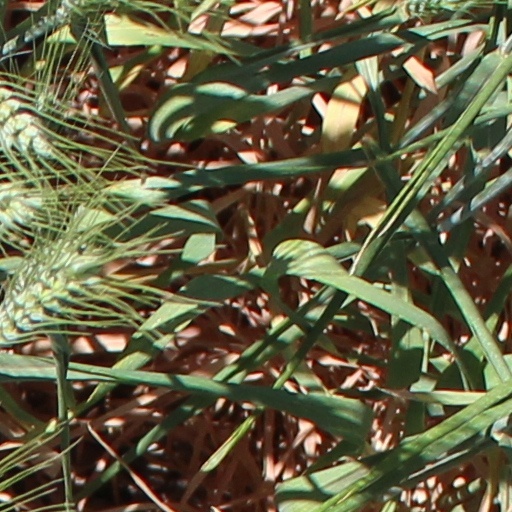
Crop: wheat